Halftone

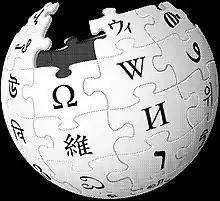
An image which has undergone digital halftoning

In the 1980s, halftoning became available in the new generation of imagesetter film and paper recorders that had been developed from earlier "laser typesetters". Unlike pure scanners or pure typesetters, imagesetters could generate all the elements in a page including type, photographs, and other graphic objects. Early examples were the widely used Linotype Linotronic 300 and 100 introduced in 1984, which were also the first to offer PostScript RIPs in 1985.